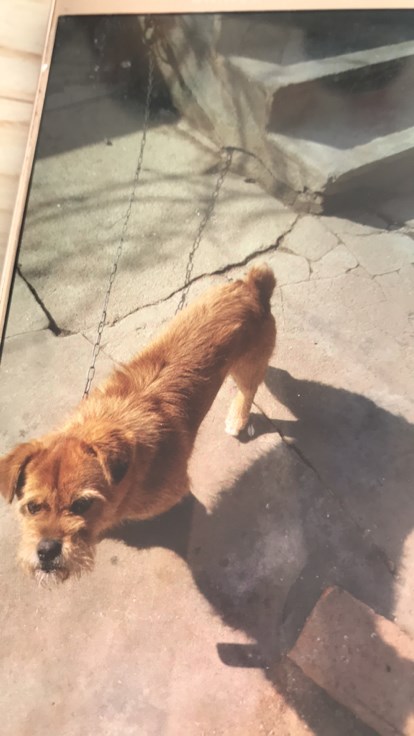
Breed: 3336-n000121-chinese_rural_dog